Springfield Center Elementary School

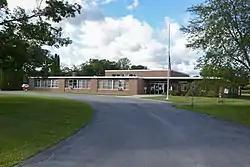

Springfield Center Elementary School is a historic elementary school located at Springfield Center in Otsego County, New York. It was built in 1958, and is a one-story, L-shaped, Modern Movement style school building. It is a steel-frame building faced in brick and with a flat roof. It features long continuous bands of windows. The school closed in 1989, and the building houses the town court, offices, and library.